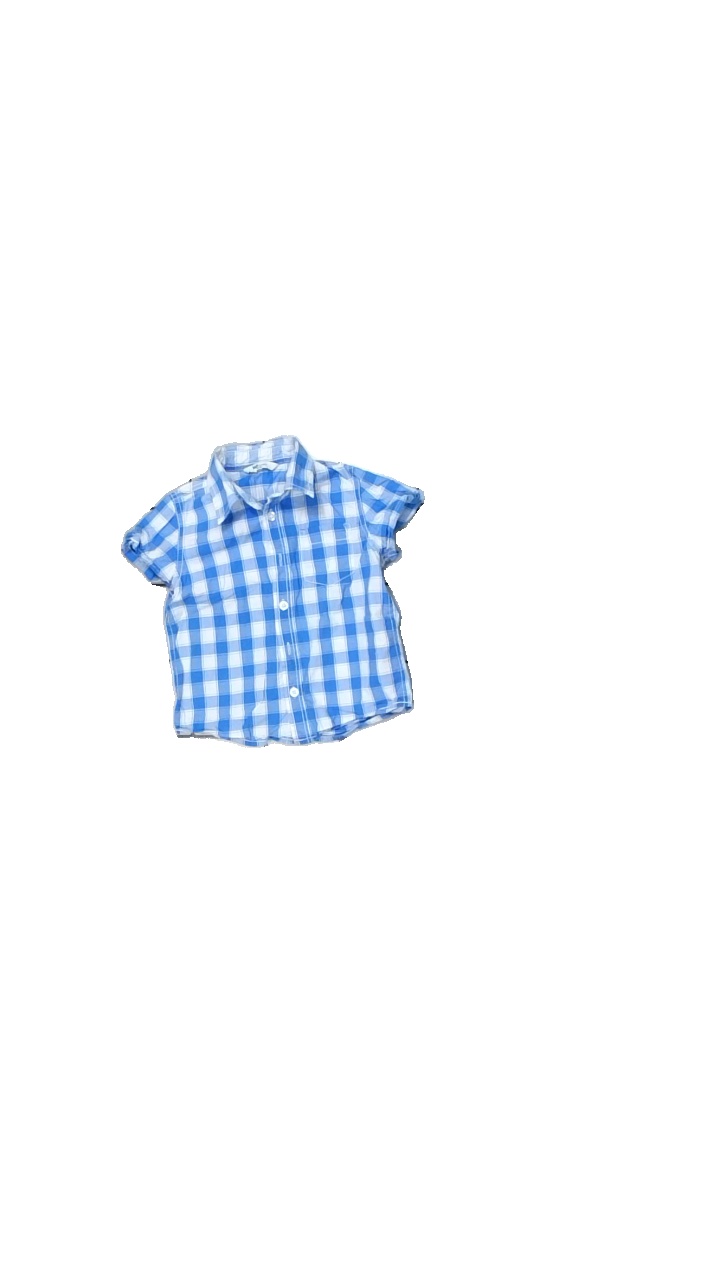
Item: Shirt (Children)
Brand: Lindex
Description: rutig skjorta
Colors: Blue, White
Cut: Regular
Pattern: Checkered print
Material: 100% cotton
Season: All
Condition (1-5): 5
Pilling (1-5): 5
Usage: Reuse
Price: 50-100